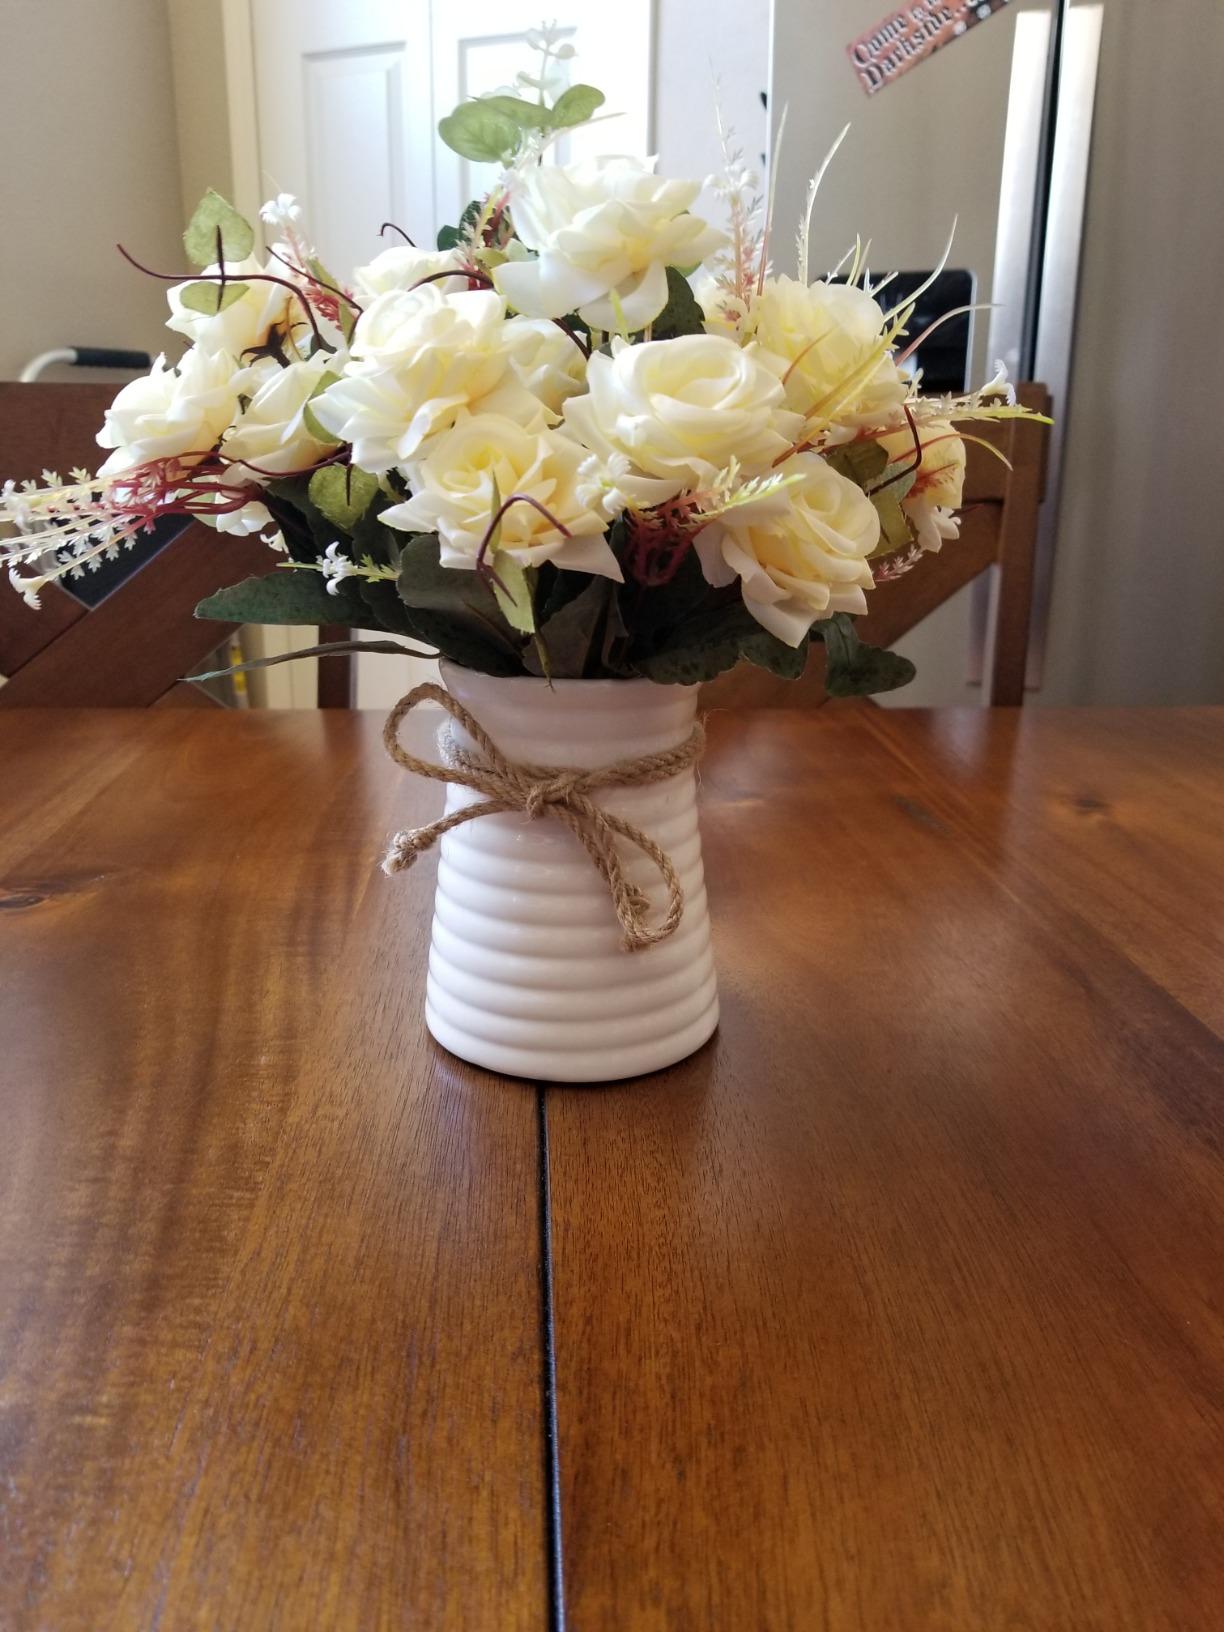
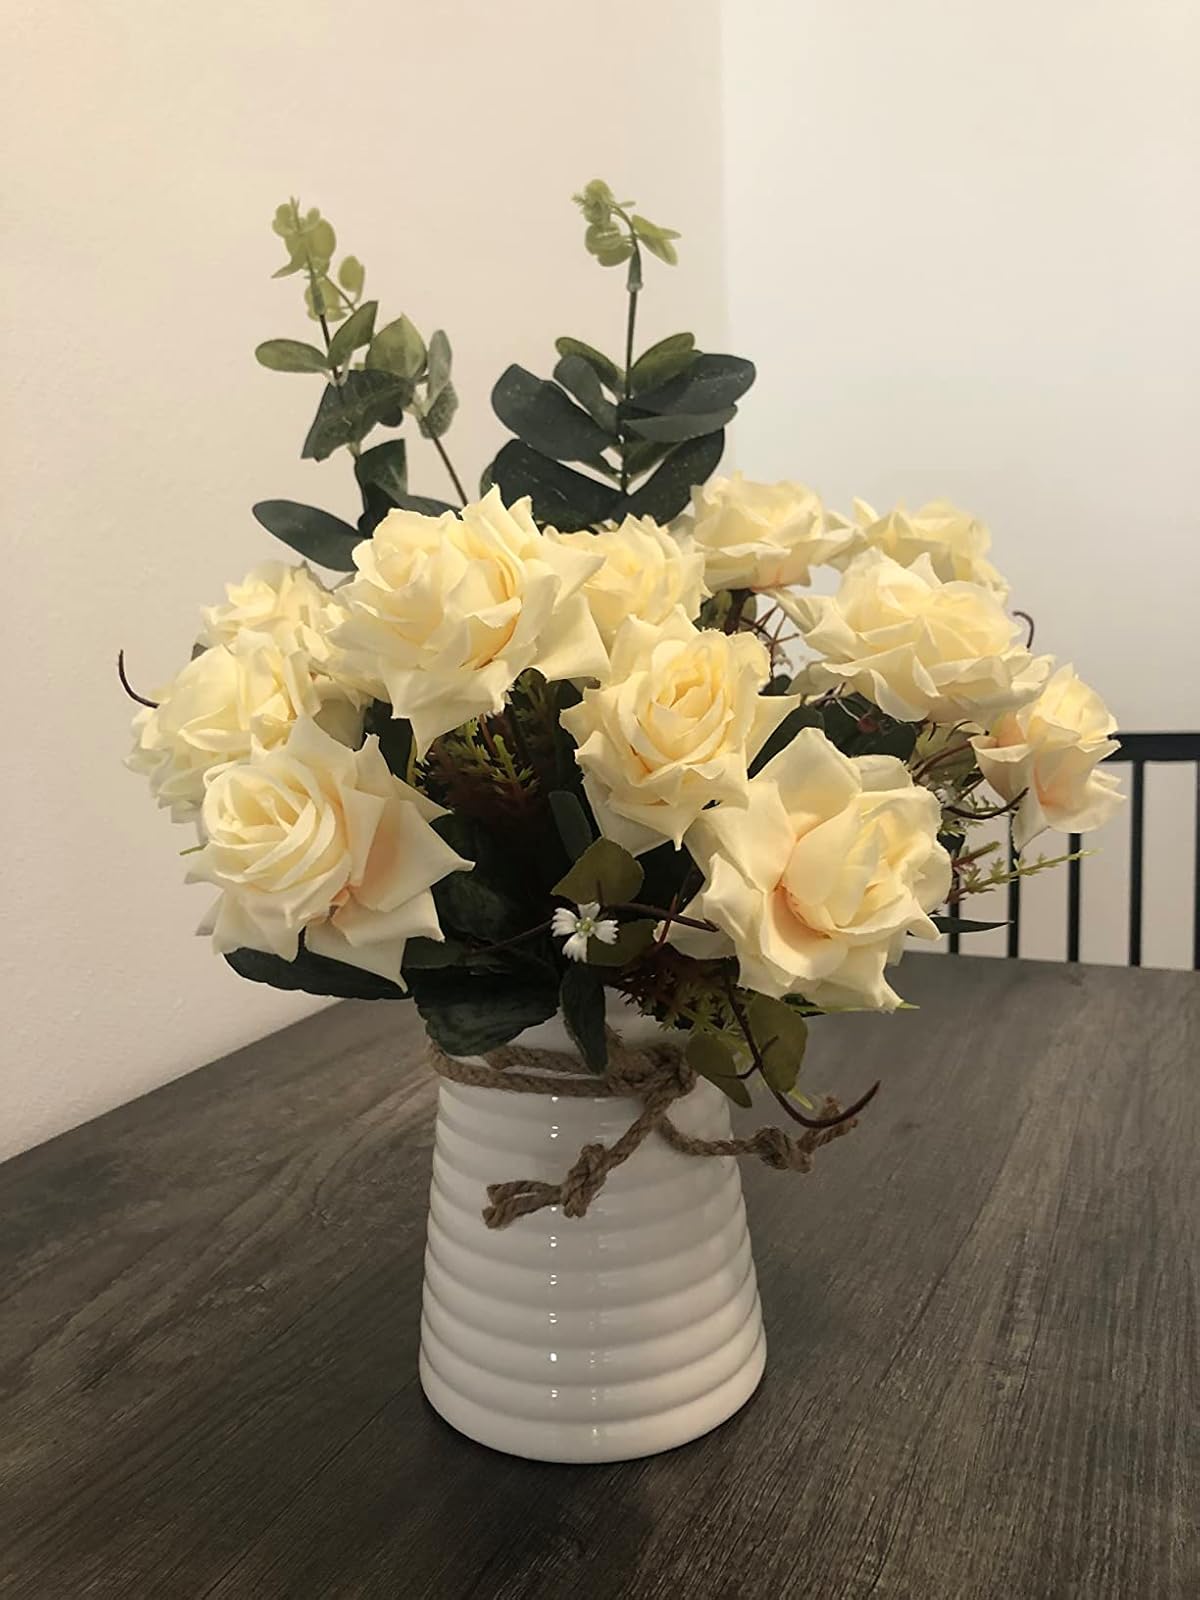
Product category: vase
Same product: yes